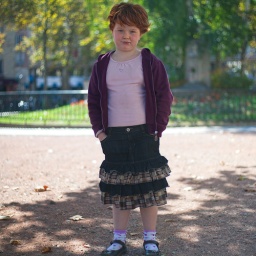
johann, the little girl in red hair - strangers